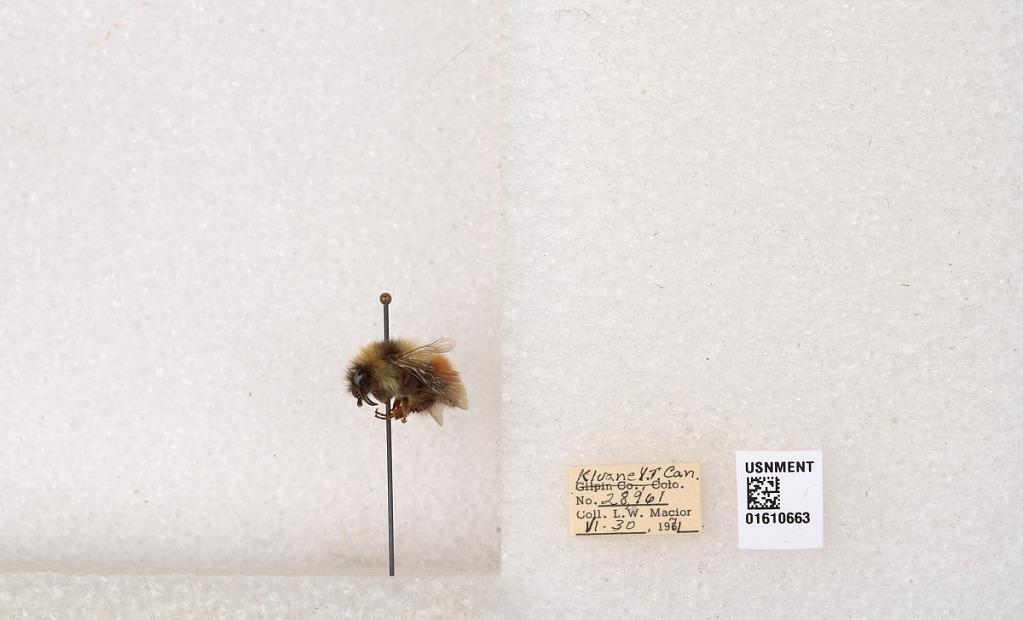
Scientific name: Bombus (Pyrobombus) sylvicola Kirby
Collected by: L. Macior
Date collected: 1971-6-30
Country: Canada
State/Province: Yukon Territory
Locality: Kluane National Park and Reserve
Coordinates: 60.7493, -139.504